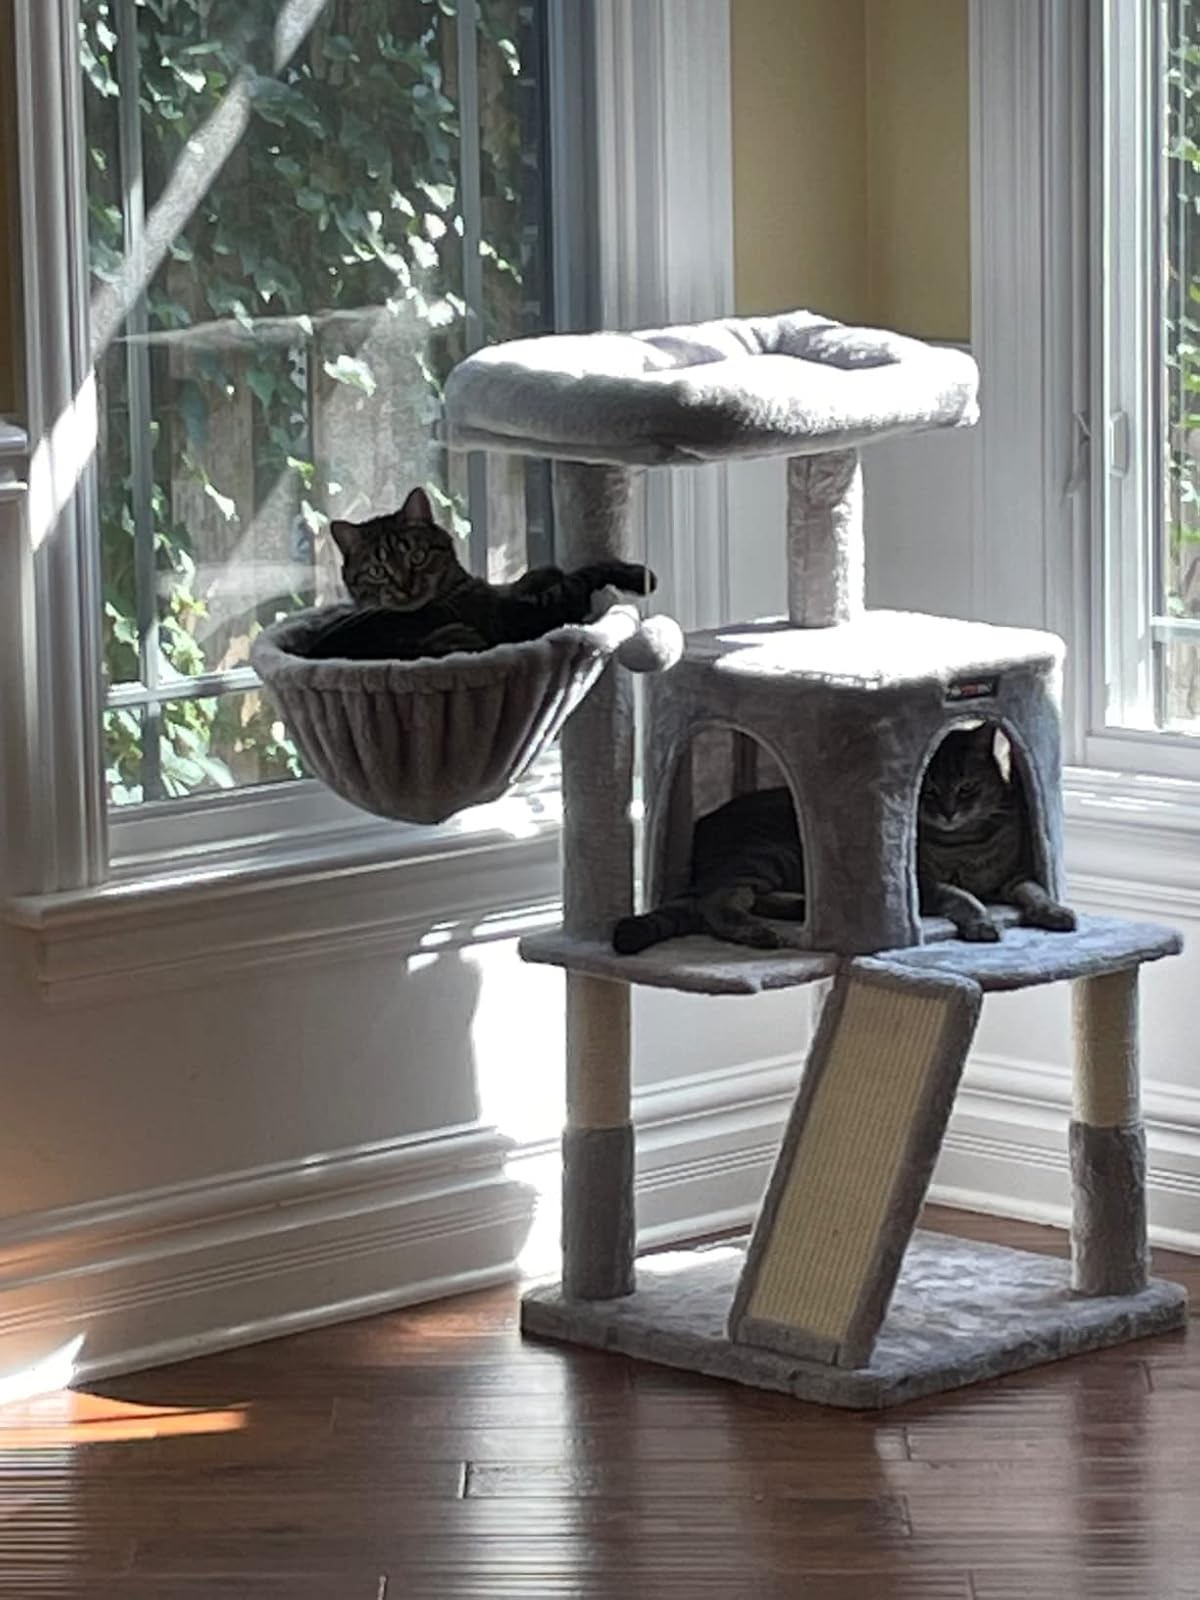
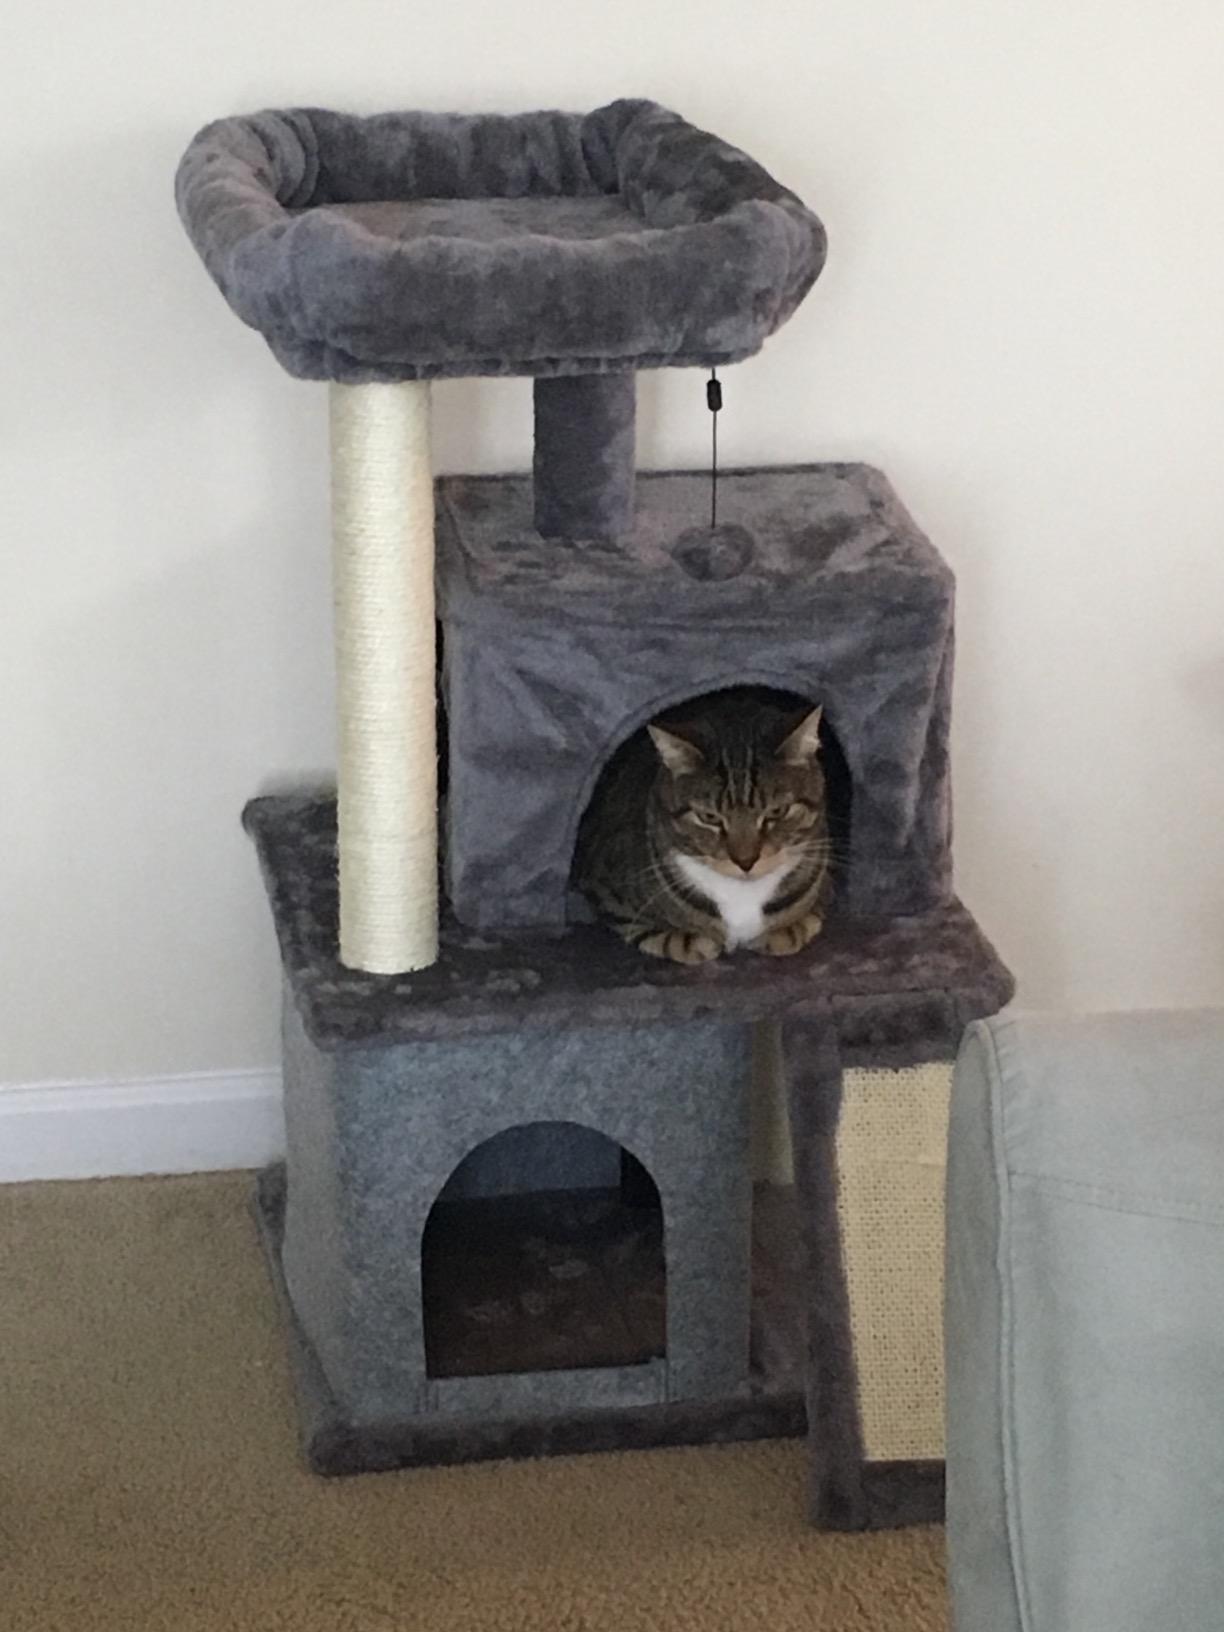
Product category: items_cat tree
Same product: no